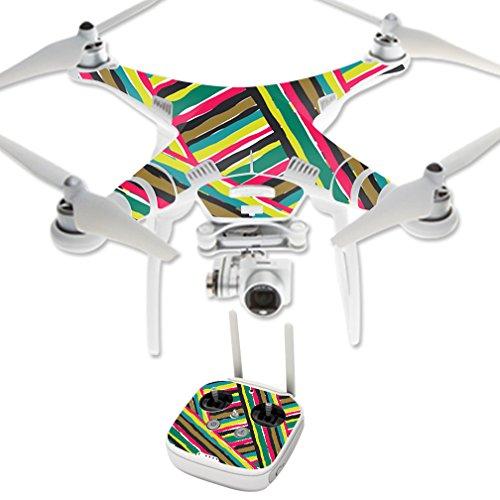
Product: MightySkins Skin Compatible with DJI Phantom 3 Professional Quadcopter Drone wrap Cover Sticker Skins Split Color
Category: Toys & Games | Hobbies | Remote & App Controlled Vehicles & Parts | Remote & App Controlled Vehicles | Quadcopters & Multirotors
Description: Great Condition.
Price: $38.99
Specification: ProductDimensions:17x1x11inches|ItemWeight:0.16ounces|ShippingWeight:1pounds|ASIN:B06XCK67JV|Itemmodelnumber:DJPHAN3PRO-2SplitColor